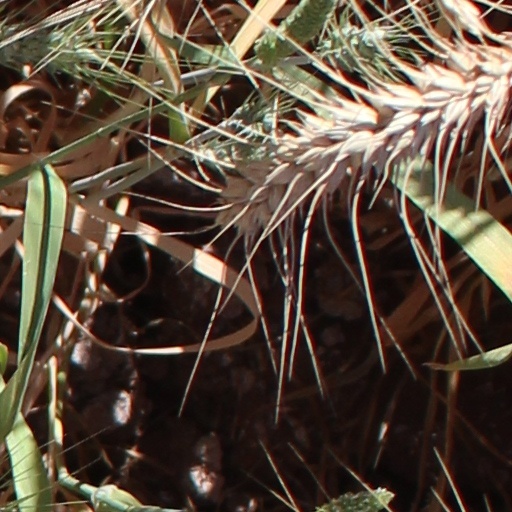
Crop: wheat